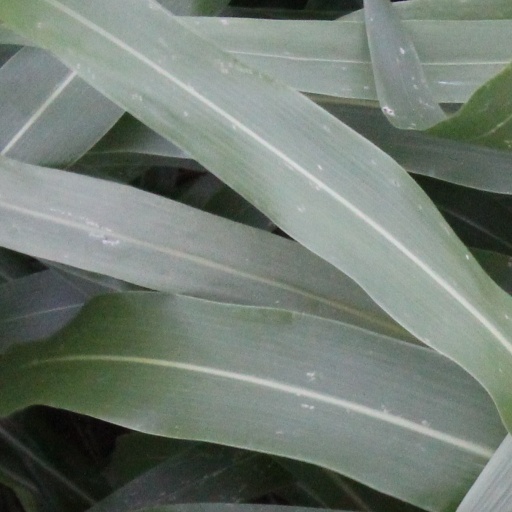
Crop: sorghum